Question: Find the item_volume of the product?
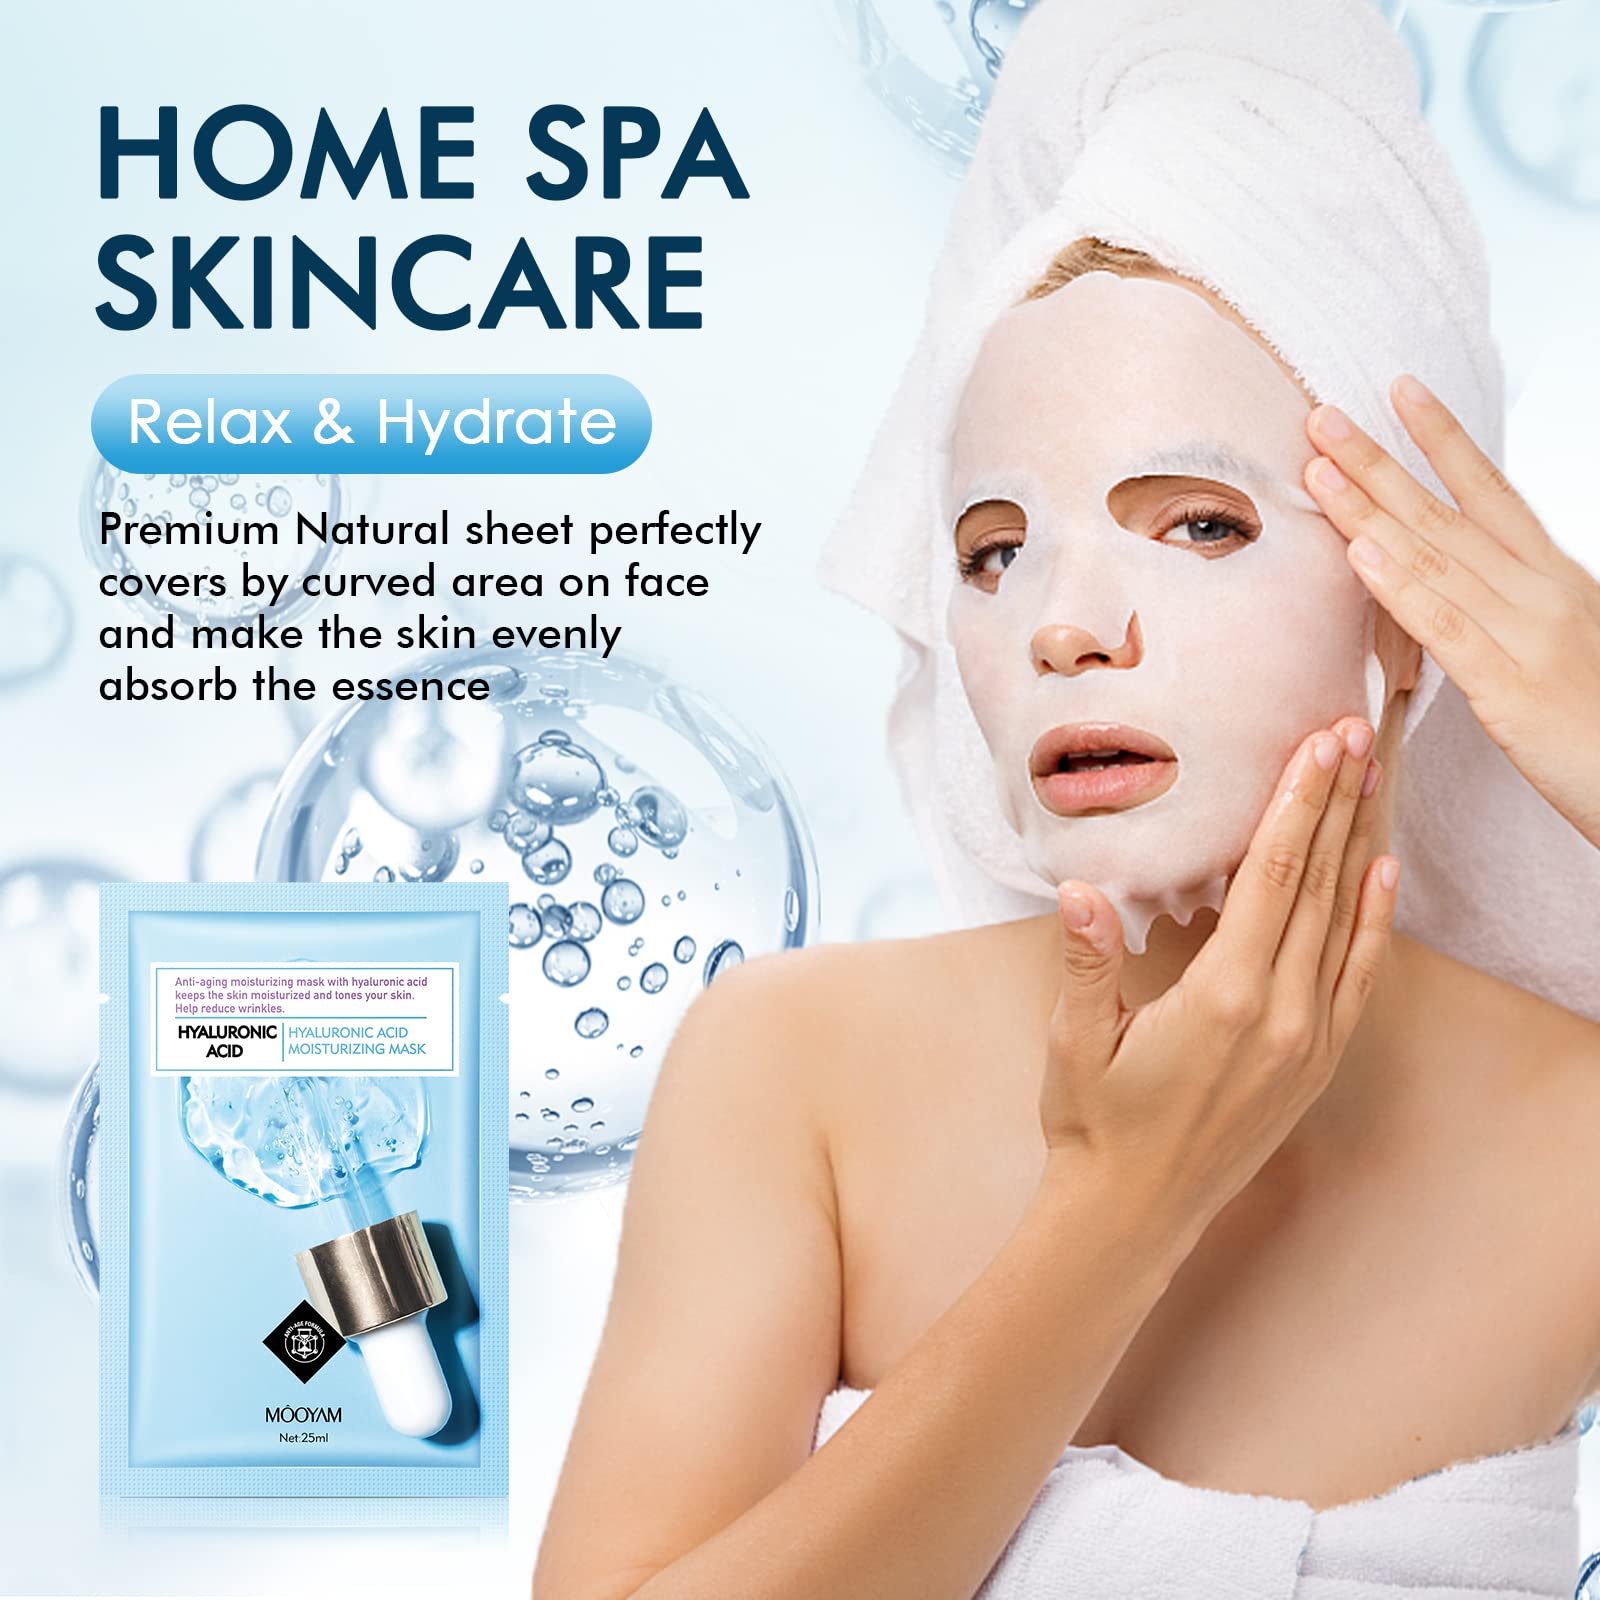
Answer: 25.0 millilitre